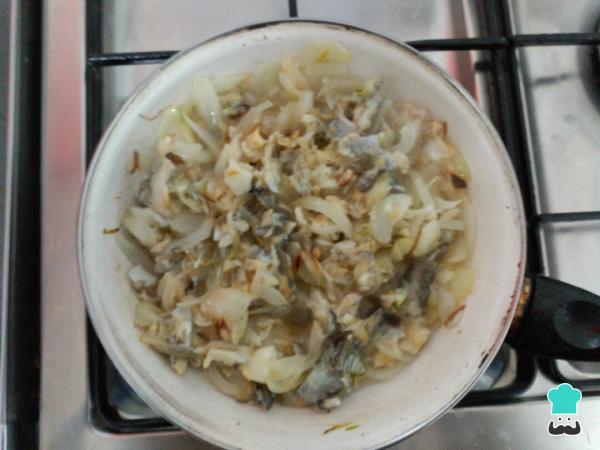
Cuando tengas la cebolla picada dorada agrega el bacalao.